Education in Armenia

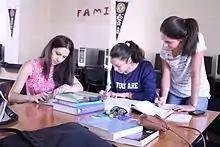

Armenian private schools must follow specific licensing guidelines established by the Ministry of Education. A thorough application and all necessary supporting documentation, such as proof of financial health, a charter, and an organizational chart, must be submitted as part of the process.